Andrew Tennant (pastoralist)

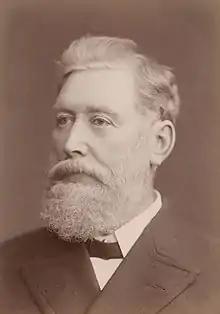
ca. 1890

Andrew Tennant (20 June 1835 – 19 July 1913) was a Scottish-born Australian pastoralist, businessman and politician. He was a member of the South Australian House of Assembly from 1881 to 1887, representing Flinders, and a member of the South Australian Legislative Council from 1898 to 1902, representing Northern District.